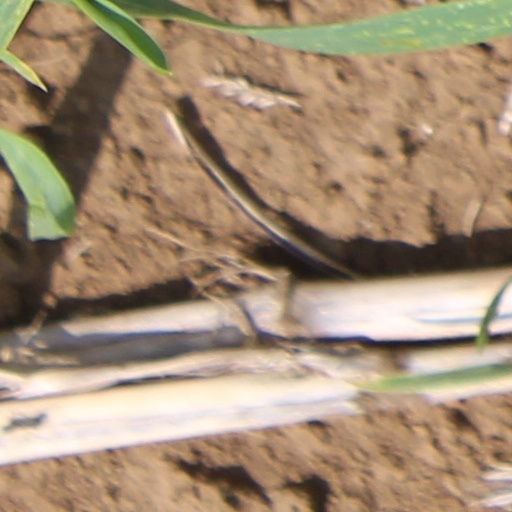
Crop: wheat